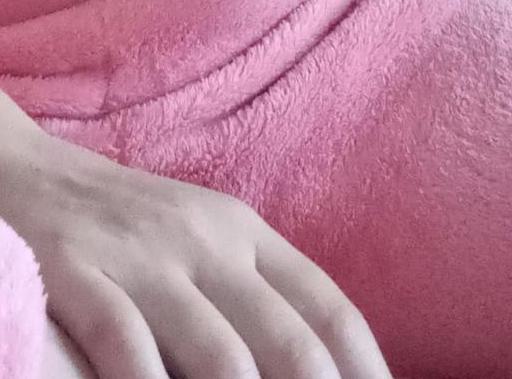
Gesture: no_gesture